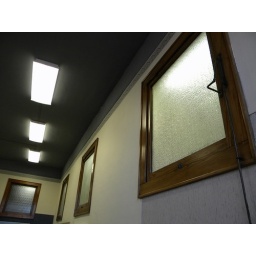
Power, Little & Little Bldg - Back-lighted windows in the front office